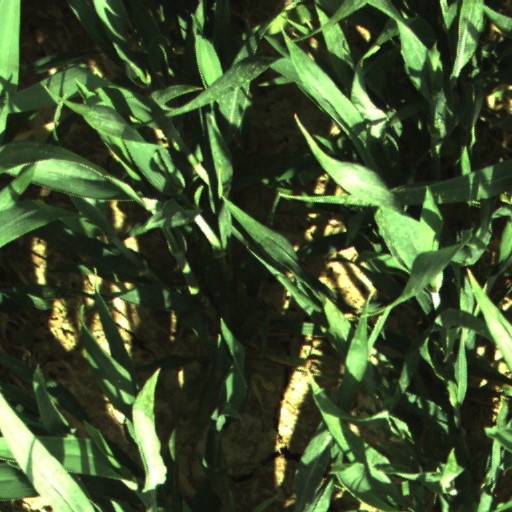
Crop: wheat